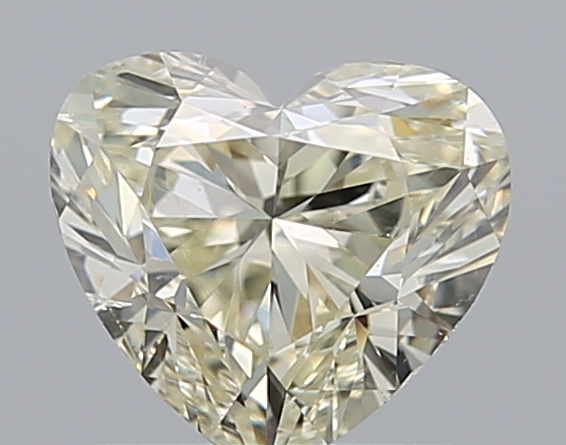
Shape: heart
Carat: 0.99
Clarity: SI2
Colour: N
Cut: VG
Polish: EX
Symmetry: VG
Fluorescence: F
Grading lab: GIA
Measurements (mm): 5.94 x 6.57 x 4.05